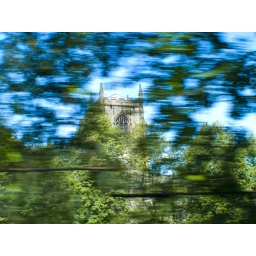
Church through some trees - taken while car was in motion, thought the trees being blurry but the church in focus was cool.